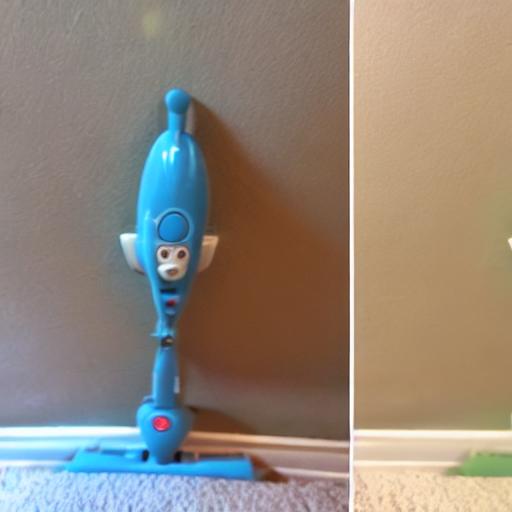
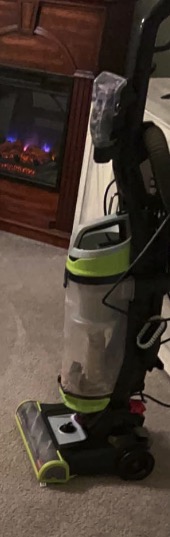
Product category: items_vacuum
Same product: no